Old Colony Iron Works-Nemasket Mills Complex

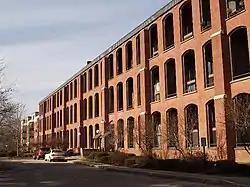
Former Nemasket Mill

The Old Colony Iron Works-Nemasket Mills Complex is a historic industrial site located on Old Colony Avenue in the East Taunton section of Taunton, Massachusetts, United States, adjacent to the Taunton River at the Raynham town line. The site was first occupied by the Old Colony Iron Company, which had originally been established in the 1820s as Horatio Leonard & Company. The western part of the complex was sold to Nemasket Mills in 1889. The eastern part was acquired by the Standard Oil Cloth Company. The site was added to the National Register of Historic Places in 1984.